Michael Allingham

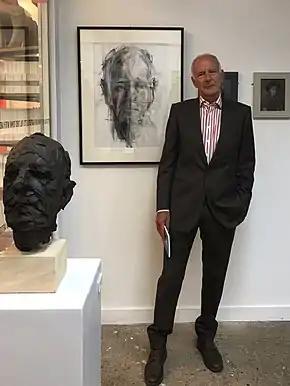
With bronze and charcoal (each by Lucy Stopford, 2017)

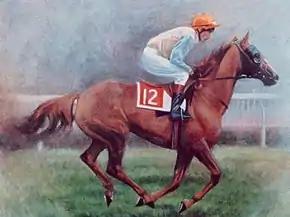
At Newmarket (oil on canvas by Sally Martin, 2000)

Michael Allingham was educated at Lancing College and then at the University of Edinburgh, where he 'read natural philosophy and then political economy'. From 1967 until 1977 he taught at various universities in the U.K. and the U.S.; from 1977 to 1993 he held the chair in economic theory at the University of Kent; and from 1993 to 2009 he was Frank Richardson Fellow at Magdalen College, Oxford, where he is now an Emeritus Fellow.